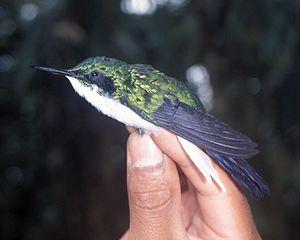
Le Colibri oreillard est une espèce d'oiseaux de la famille des Trochilidae.